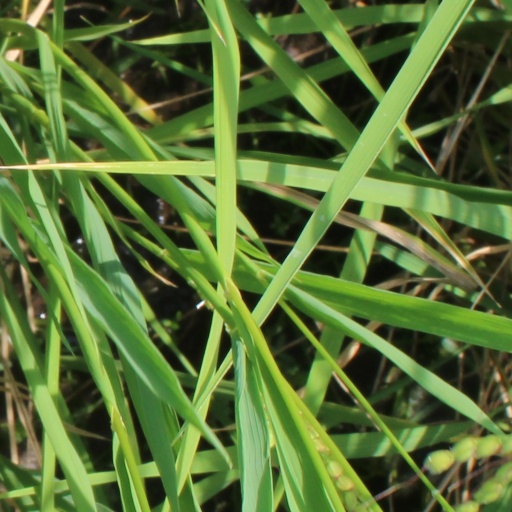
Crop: rice